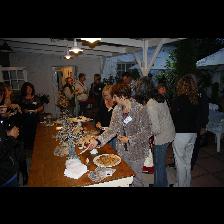
Label: Human